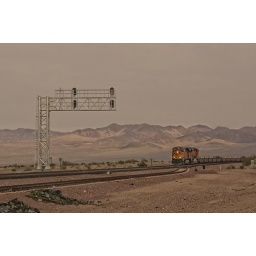
Westbound train with empty container cars passes through Ludlow, CA under an overcast sky.